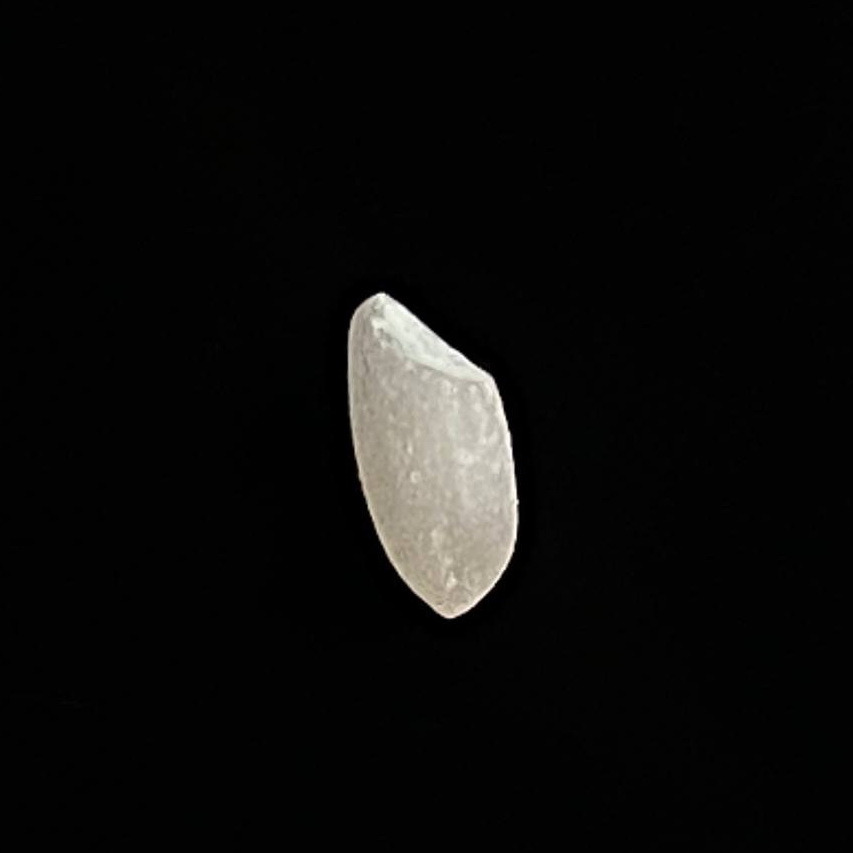
Rice variety: Chinigura_Polao